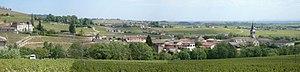
Panorama de Chénas (Rhône) en 2009.
Chénas est une commune française, située dans le département du Rhône en région Auvergne-Rhône-Alpes. Les habitants de Chénas sont les Chénaillons.